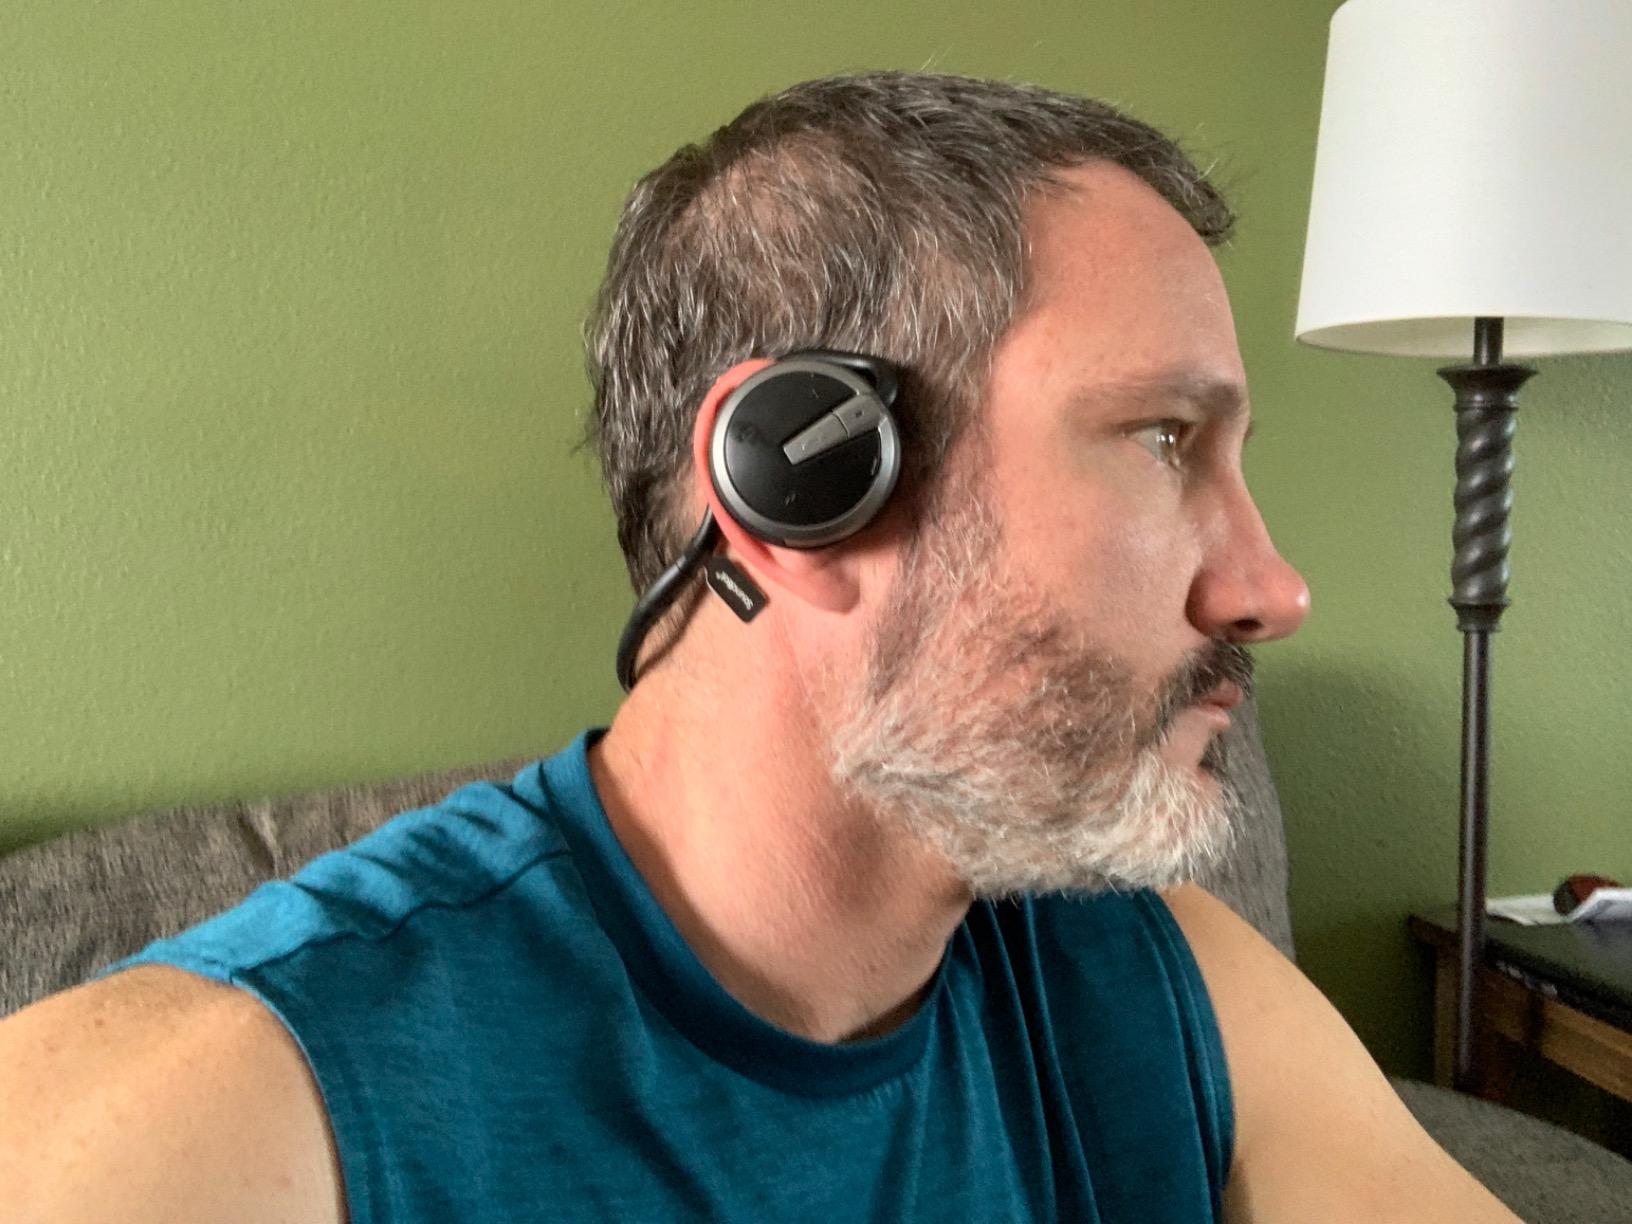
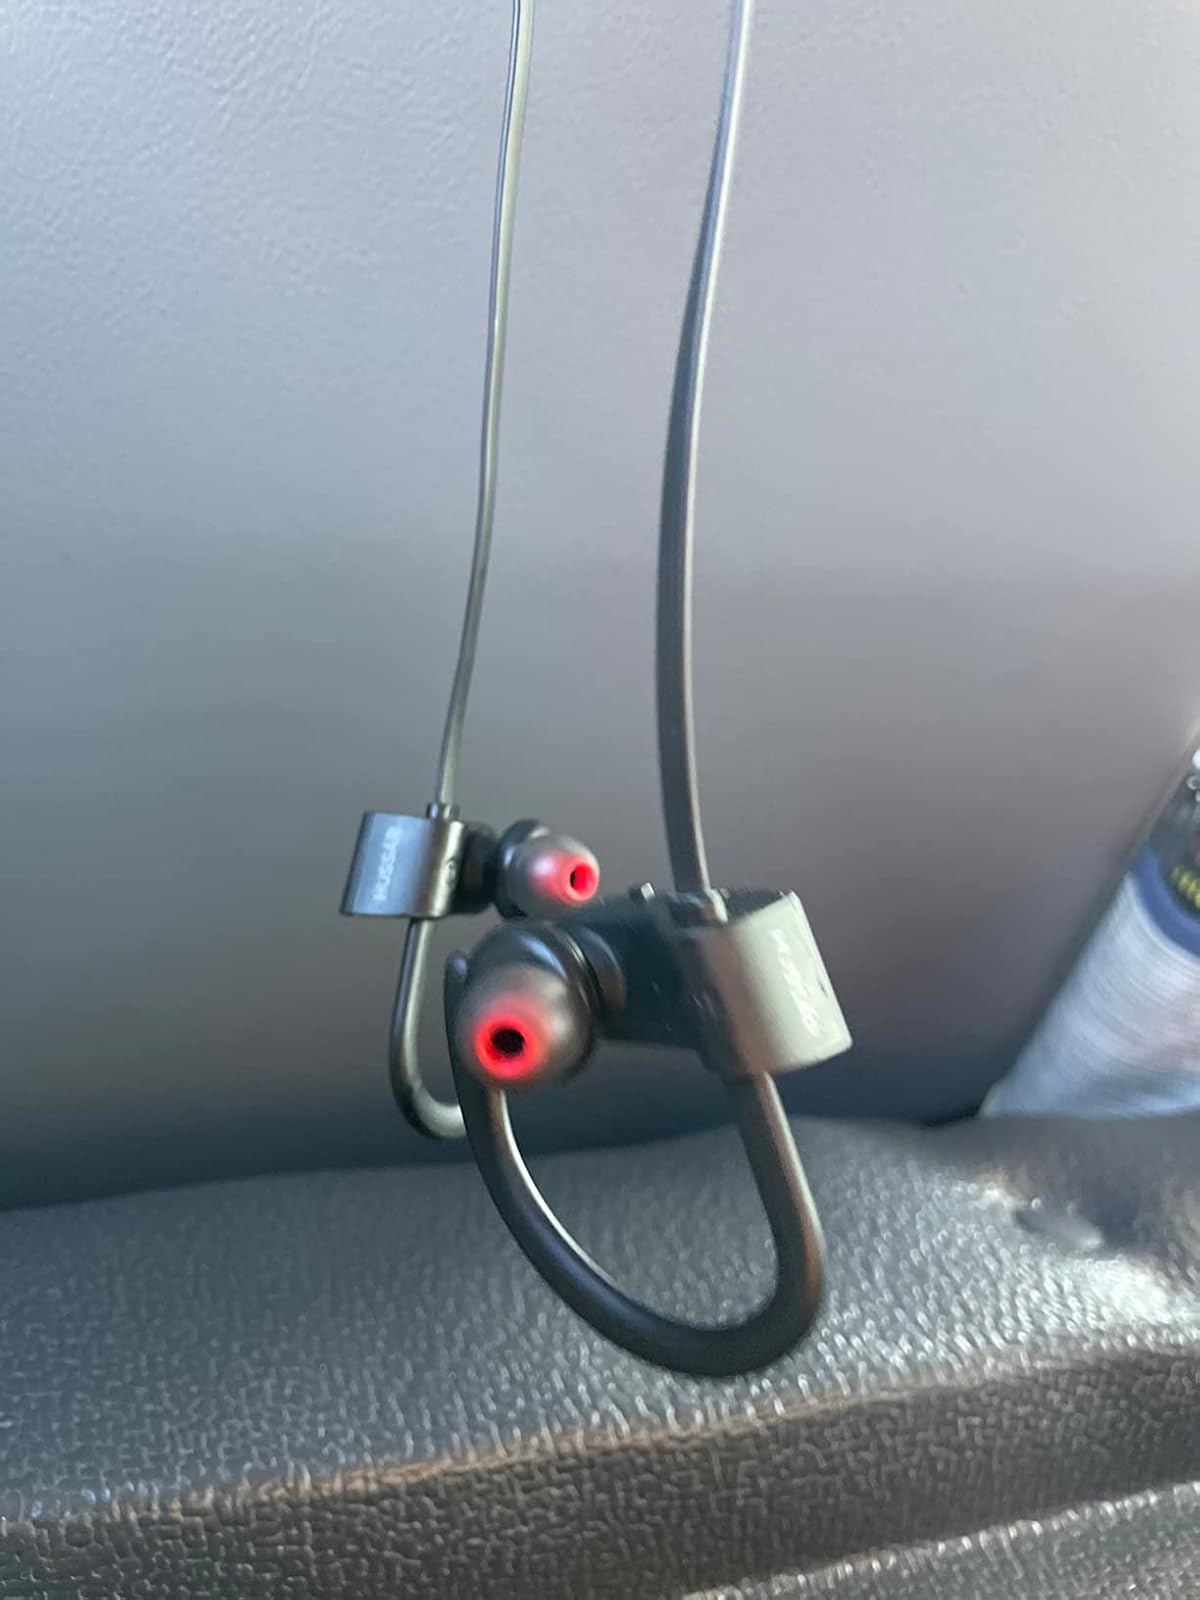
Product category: headphones
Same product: no